Sky position (RA, Dec in degrees): 189.885, 3.404
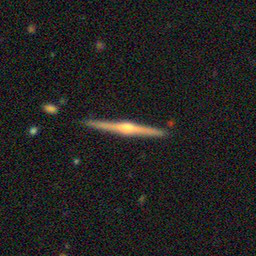
Galaxy morphology: Edge-on Galaxies with Bulge